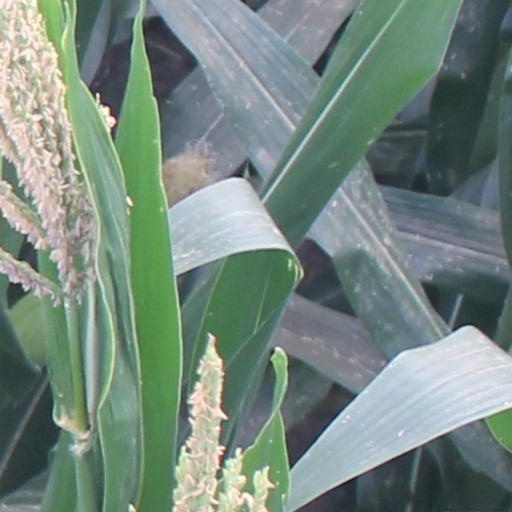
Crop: maize; corn